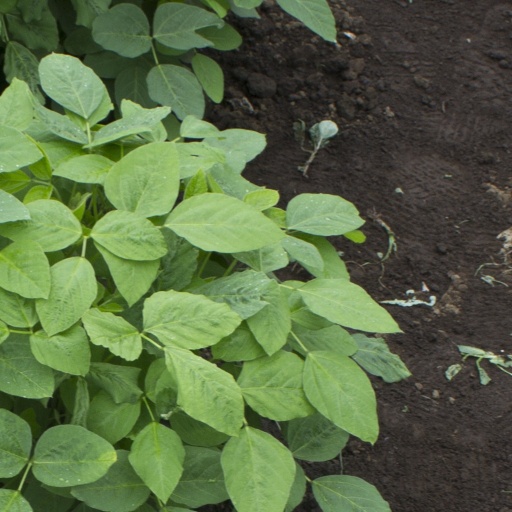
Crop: soybean